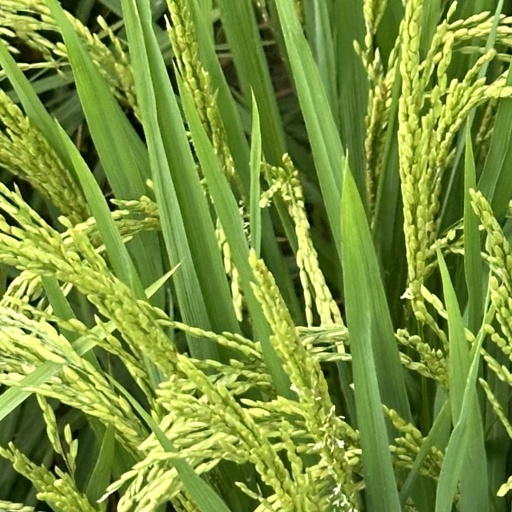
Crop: rice